Danny Hylton

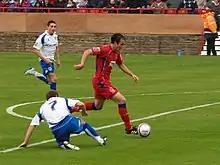
Hylton (right) playing for Aldershot Town in 2008.

Born in Camden, Greater London, Hylton joined Aldershot Town aged 16 in 2005, when he was signed by Terry Brown. During the 2007–08 season, Hylton was part of the team which won the Conference Premier title and the Conference League Cup. Among his appearances, Hylton played in their first League Cup match, when he came on as a 69th-minute substitute for Marvin Morgan in a 3–1 defeat to Coventry City on 13 August 2008.